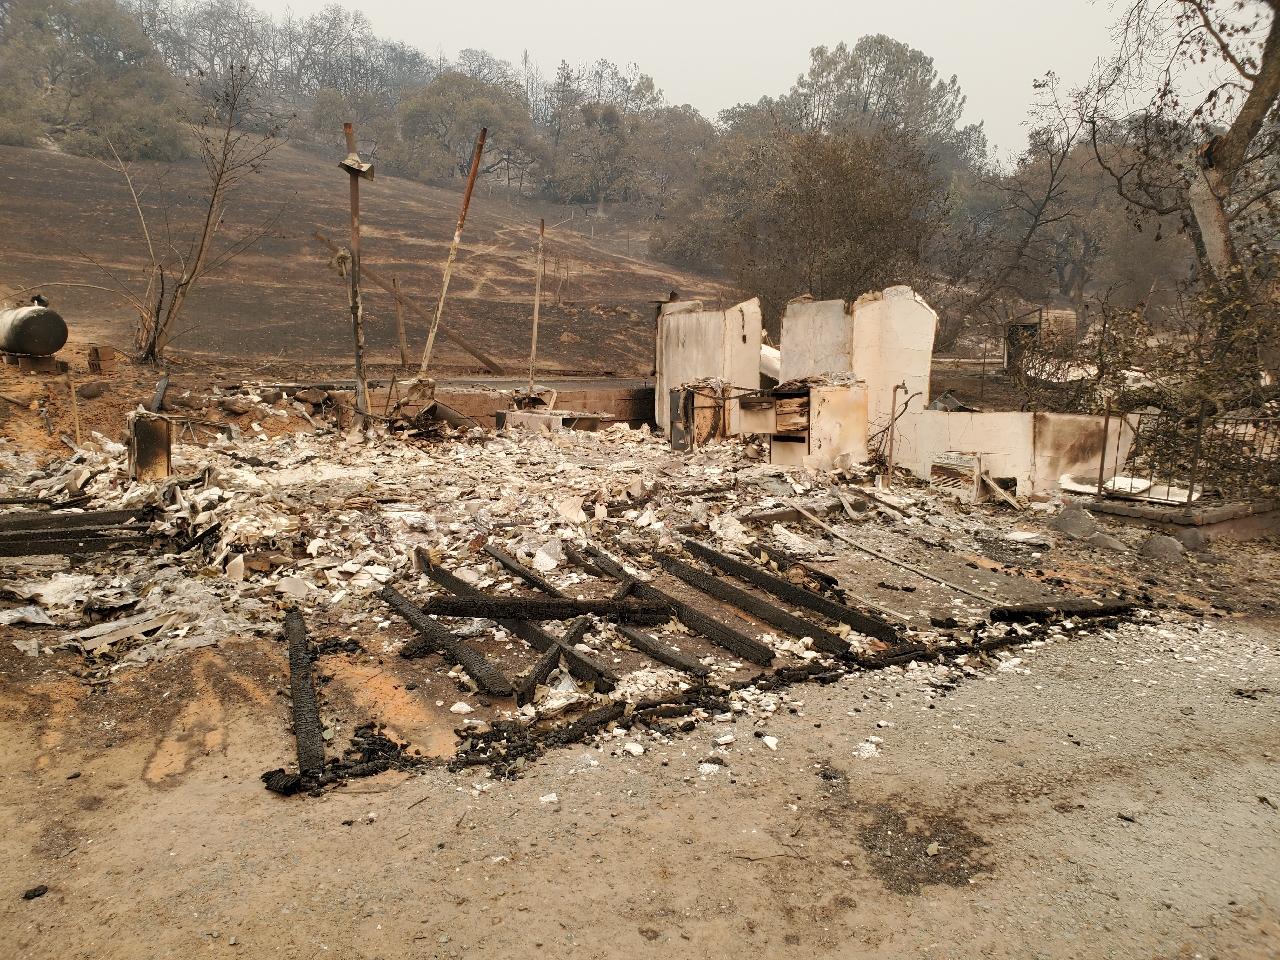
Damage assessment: destroyed